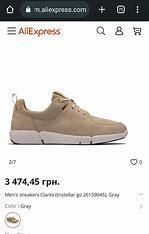
Brand: Clarks
Model: 100